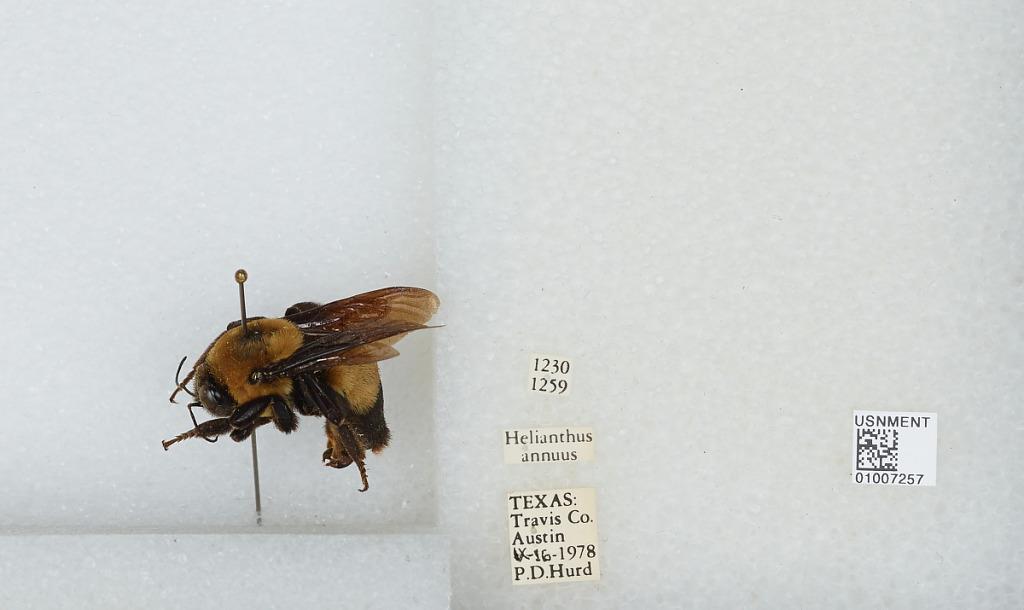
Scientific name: Bombus (Fraternobombus) fraternus (Smith)
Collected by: P. Hurd
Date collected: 1978-9-16
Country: United States
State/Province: Texas
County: Travis
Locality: Austin
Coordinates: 30.25, -97.75